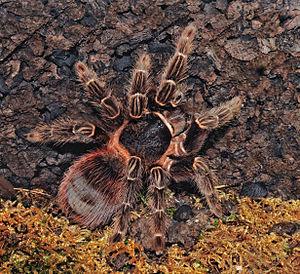
Lasiodora est un genre d'araignées mygalomorphes de la famille des Theraphosidae.